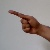
The image shows a hand gesture representing the letter 'G' in Indian Sign Language.